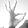
ASL letter: F